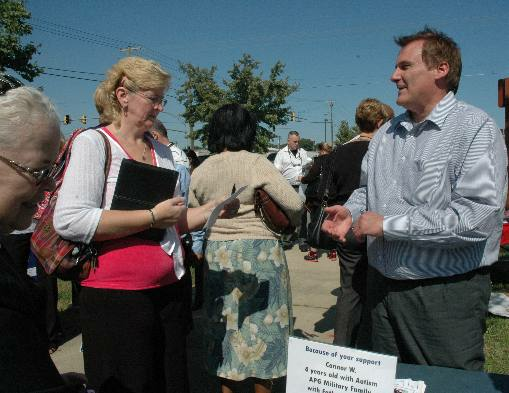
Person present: Yes